College Park, Maryland

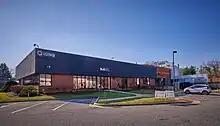
IonQ and Q-Lab headquarters in College Park's Discovery district

College Park is located in Prince George's County, Maryland. The city is also part of the Washington metropolitan area, with all of its neighborhoods except for Camden and Sunnyside lying inside the Capital Beltway. It is bordered to the North by Beltsville, to the East by Greenbelt and Berwyn Heights, to the South by Riverdale Park and University Park, and to the West by Hyattsville and Adelphi.